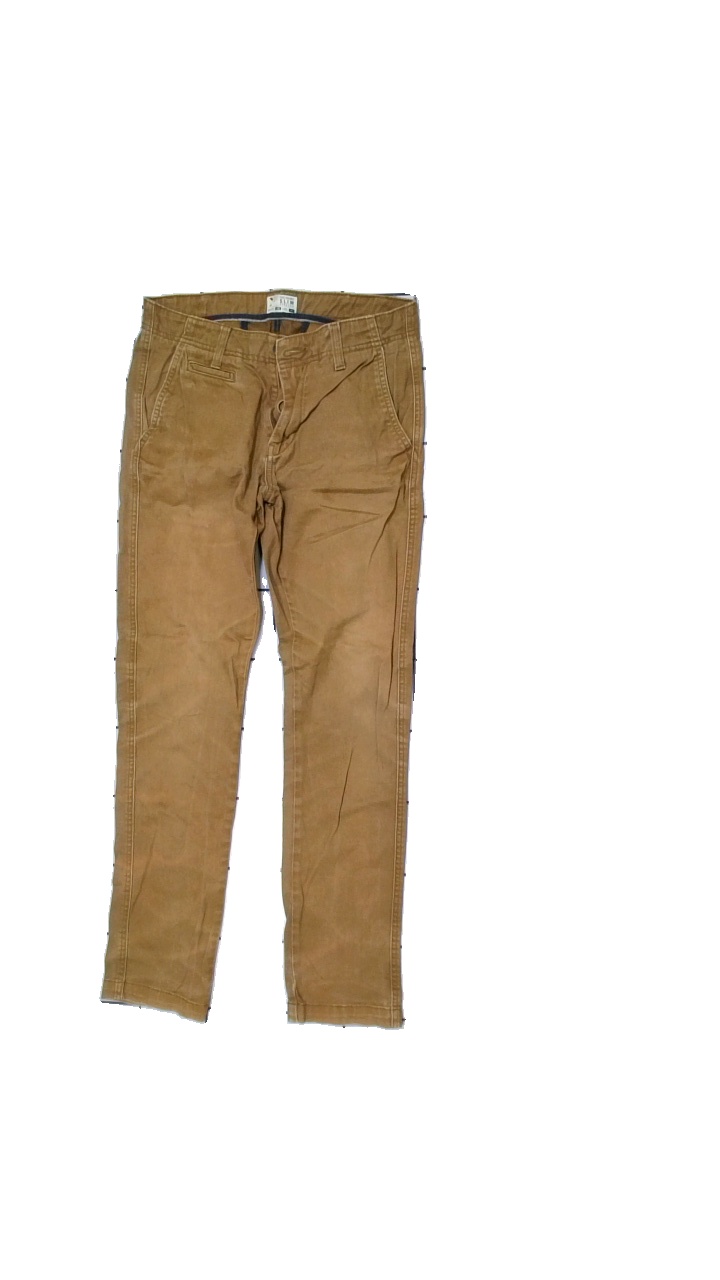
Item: Trousers (Men)
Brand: Slim Stretch
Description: Brown tight trousers
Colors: Brown
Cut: Tight
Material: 61% Cotton 39% Viscose
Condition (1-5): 2
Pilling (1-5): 5
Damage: stain
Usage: Export
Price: <50